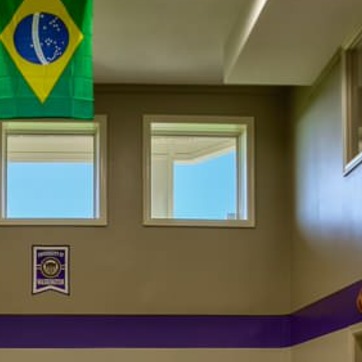
Material: glass